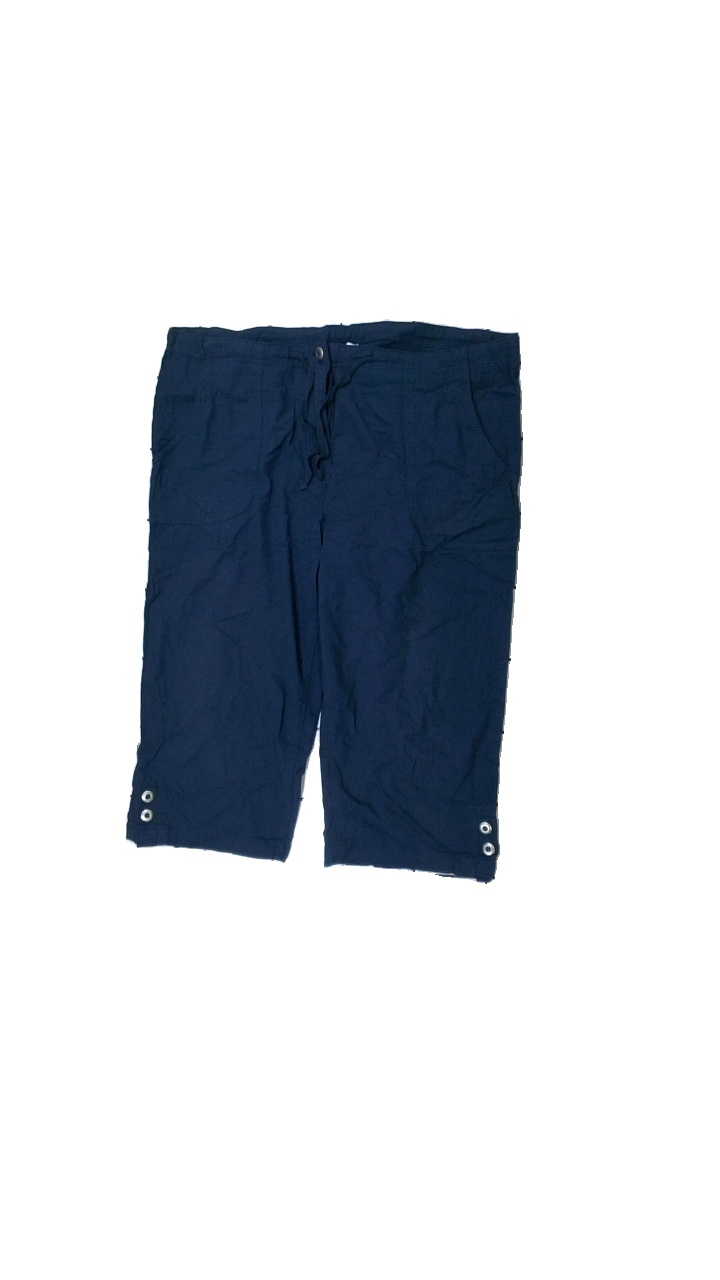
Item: Trousers (Men)
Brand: Missing
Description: långa shorts med silver knappar
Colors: Blue
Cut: Regular
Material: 63% bomull 37% viskos
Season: All
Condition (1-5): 3
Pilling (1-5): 4
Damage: smutsigt/urtvättat
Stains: Minor
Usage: Export
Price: <50